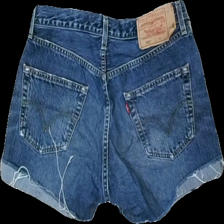
View: back
Type: Shorts
Category: Ladies
Brand: Levi'S
Colors: Blue
Material: 100% cotton
Cut: Regular
Season: All
Trend: Denim
Stains: Major
Damage: fläck mellan benen
Damage location: middle center
Damage 2 location: bottom center
Damage 3 location: middle right
Price range: <50
Recommended usage: Export
Description: blå jeans shorts med fläckar mellan benen